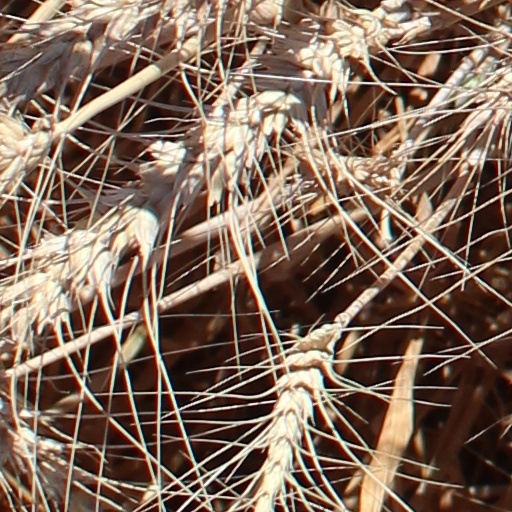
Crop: wheat